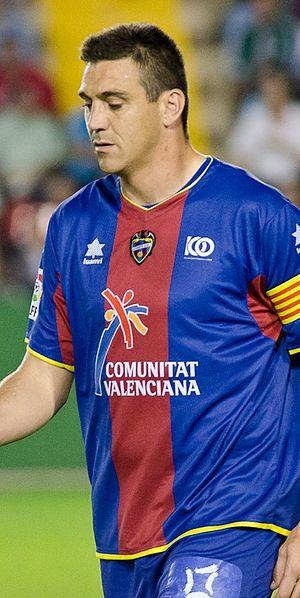
Sergio Martínez Ballesteros est un footballeur espagnol, né le 4 septembre 1975 à Burjassot en Espagne.